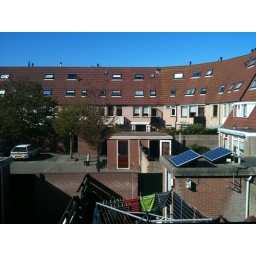
Clear blue sky above holland!